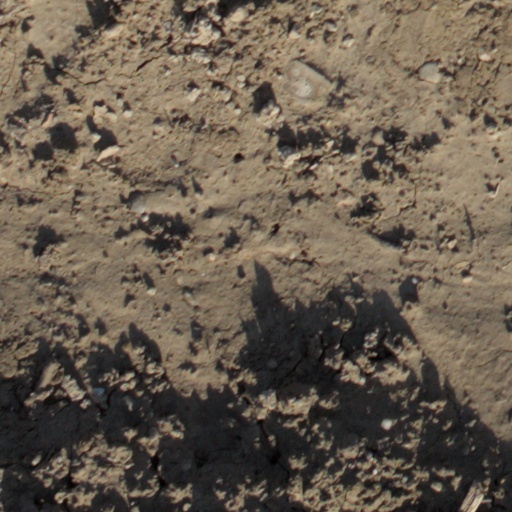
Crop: wheat